Revels (Inns of Court)

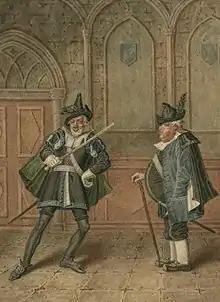
A 19th-century depiction of the Justices Shallow and Silence

Many of Shakespeare's plays allude to connections with the revels. Proteus, the hero of his "The Two Gentlemen of Verona" may have been taken from the inns' "Masque of Proteus", the play's theme of friendship may have been inspired by the theme of the 1594 Gray's Inn revels (which centred on a "Masque of Amity"). The scene in "The Taming of the Shrew" (c. 1590–1592) showing the arrival of Lucentio at the university in Padua and a reminder from Tranio not to neglect his own pleasure whilst there may have been written by Shakespeare with an audience of law students in mind. In the same play the scene where the pedlar Christopher Sly temporarily gains the status of a lord may have been a reference to the temporary reigns of the inns' princes during the revels. In "Henry IV, Part 2" (c. 1596-99) Shakespeare has a justice of the peace, Robert Shallow, recall his time at the revels where, together with his friends, "you had not four such swinge bucklers in the Inns of Court again; and again I say to you we knew where the bon robas [prostitutes] were and had the best of them at commandment". Shallow claims to have been nicknamed "Mad Shallow" for his behaviour at the revels, but his colleague, Justice Silence, recalls that he was actually known as "Lusty Shallow".